Scarab (artifact)

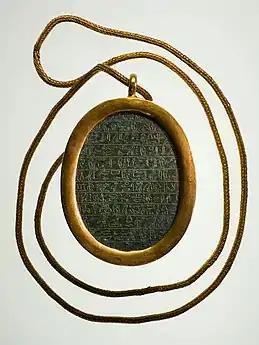
The "Heart Scarab of Hatnefer", on display at the MET Museum of Art

Scarabs were typically carved or molded in the form of a scarab beetle (usually identified as "Scarabaeus sacer") with varying degrees of naturalism but usually at least indicating the head, wing case and legs but with a flat base. The base was usually inscribed with designs or hieroglyphs to form an impression seal. They were usually drilled from end to end to allow them to be strung on a thread or incorporated into a swivel ring. The common length for standard scarabs is between 6 mm and 40 mm and most are between 10 mm and 20 mm. Larger scarabs were made from time to time for particular purposes, such as the commemorative scarabs of Amenhotep III.